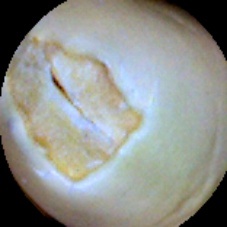
Label: Broken